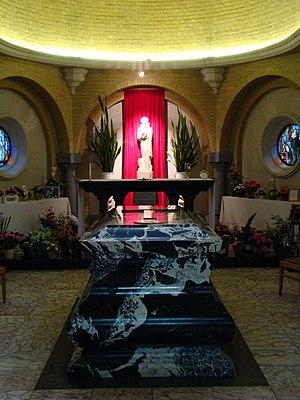
Eglise St Antoine Congrégation de la Passion de Jésus-Christ, Courtrai (Flandre occidentale, Belgique) Saint Anthony of Padua